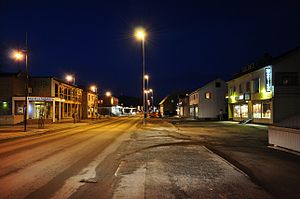
Leknes
Storgata i Leknes.
Leknes er en by og administrationscenteret i Vestvågøy kommune i Nordland. Leknes fik bystatus efter vedtagelse i kommunestyret 14. september 2002, og er nu sammen med Svolvær en af to byer i Lofoten. Byområdet Leknes har 7.802 indbyggere per 1. januar 2012, og var det byområde med størst befolkningsvækst i Lofoten og Vesterålen i perioden 2000 til 2008.